Mott Haven, Bronx

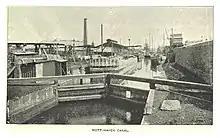
Mott Haven Canal in 1893

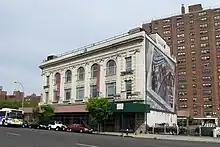
North Side Board of Trade

The Bronx was named after the Swedish sea captain Jonas Bronck. In 1639, the Dutch West India Company purchased the land of today's Mott Haven from the Wecquaesgeek (groups of Lenape tribe). Bronck built his farm on this land and named it "Emmanus". The house was located close to what is today the corner of Willis Avenue and 132nd Street. The peace treaty between Dutch authorities and the Wecquaesgeek chiefs Ranaqua and Tackamuckwas was signed in Bronck's house. This event is portrayed in a painting by the American artist John Ward Dunsmore (1856–1945).